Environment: real
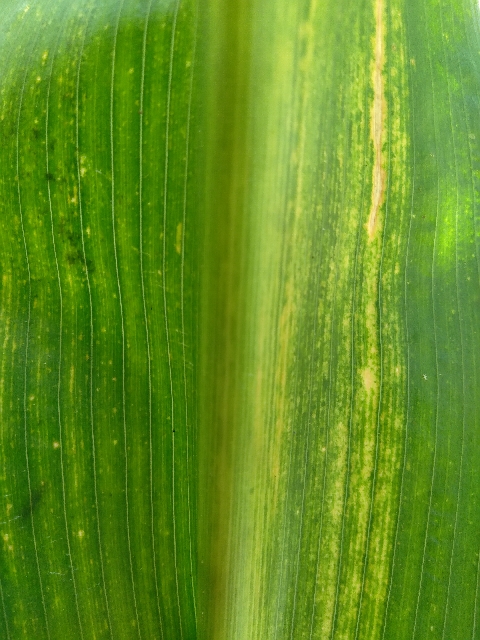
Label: lethal_necrosis